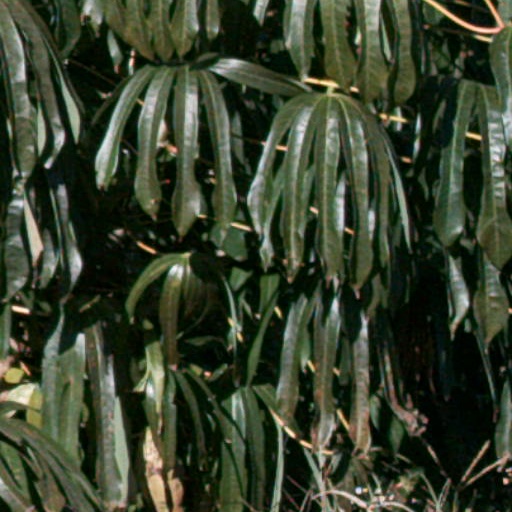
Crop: cassava